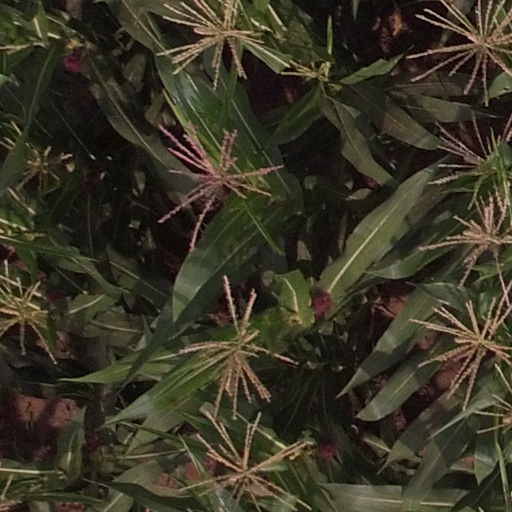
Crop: maize; corn